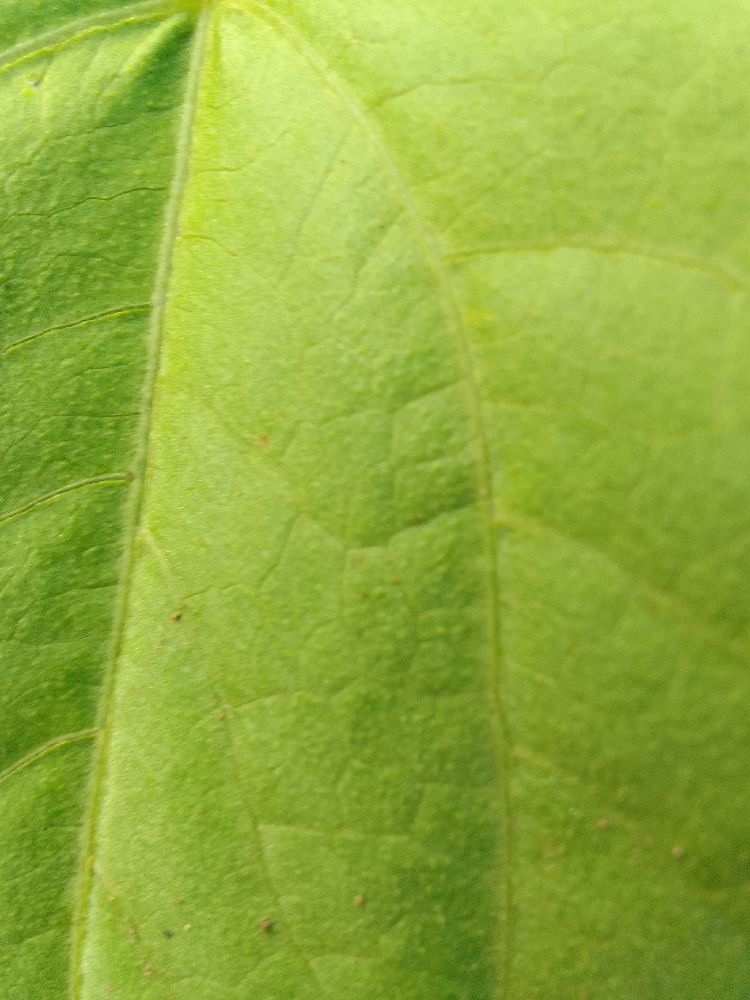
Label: healthy